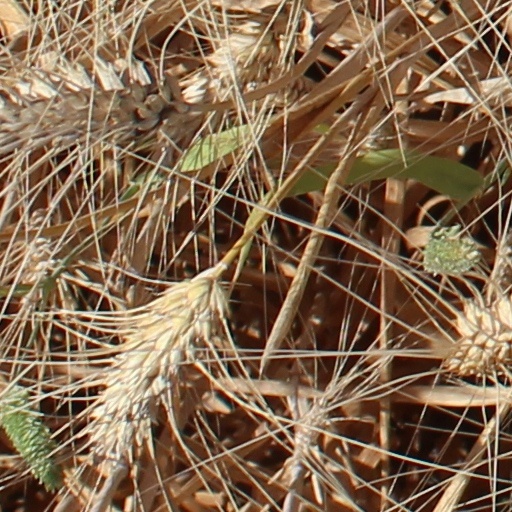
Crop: wheat